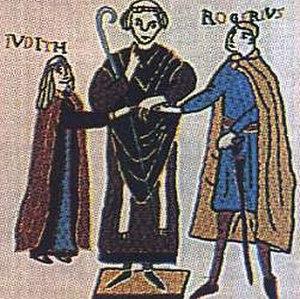
Judith d'Évreux est une aristocrate normande, comtesse de Sicile.
Les conjoints des souverains de Sicile ont pour la plupart partagé le titre de leur époux ; à une exception près, le monarque était un roi et son épouse prenait de façon systématique le titre de reine. Le seul cas de reine régnante est Marie Iʳᵉ et son mari fut un roi consort de Sicile, avant de lui succéder à son veuvage.